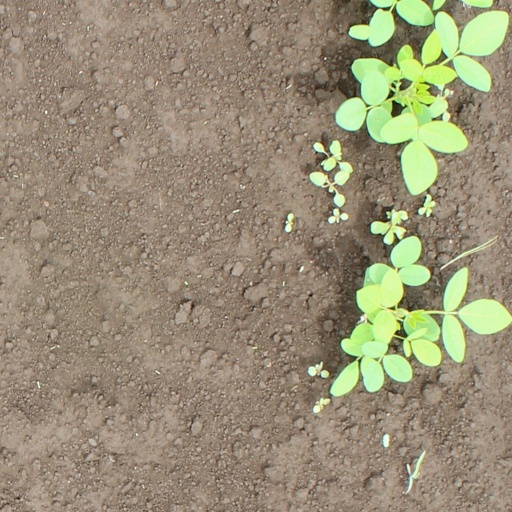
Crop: soybean